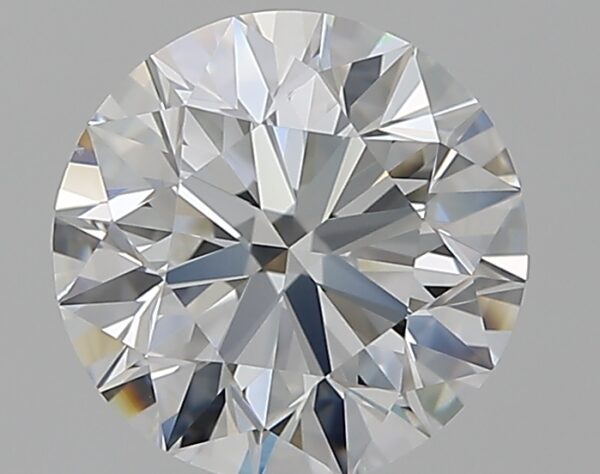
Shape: round
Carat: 2.3
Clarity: VS1
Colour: E
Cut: EX
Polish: EX
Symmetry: EX
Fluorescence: N
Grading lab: GIA
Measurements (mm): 8.35 x 8.41 x 5.28